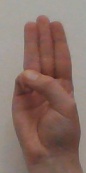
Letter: thaa